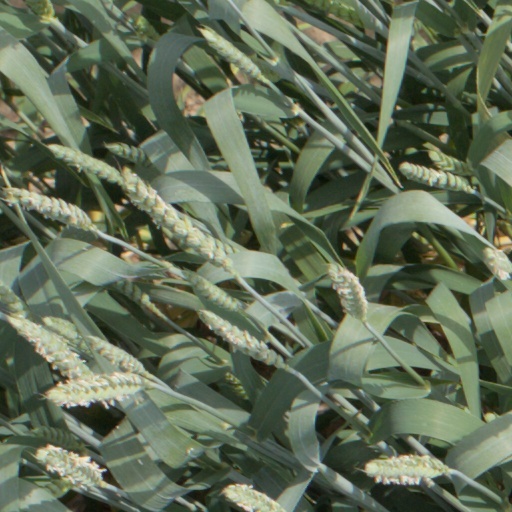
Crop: wheat